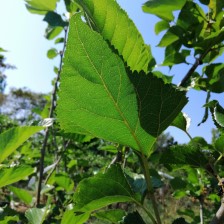
Variety: Buriram60